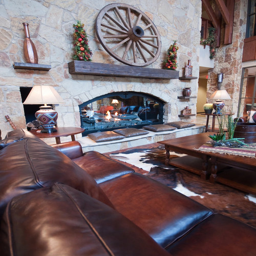
example of a mountain style living room design with a stone fireplace